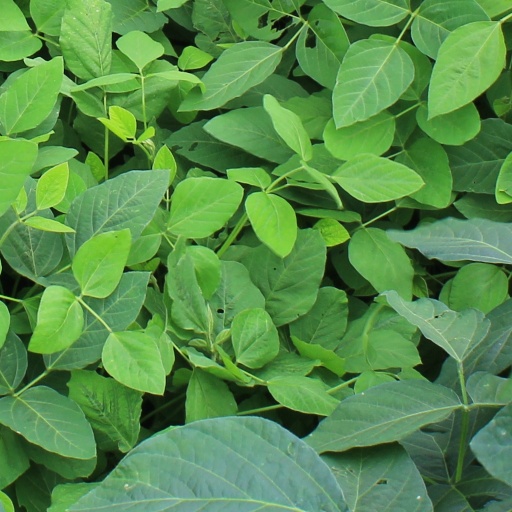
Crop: soybean